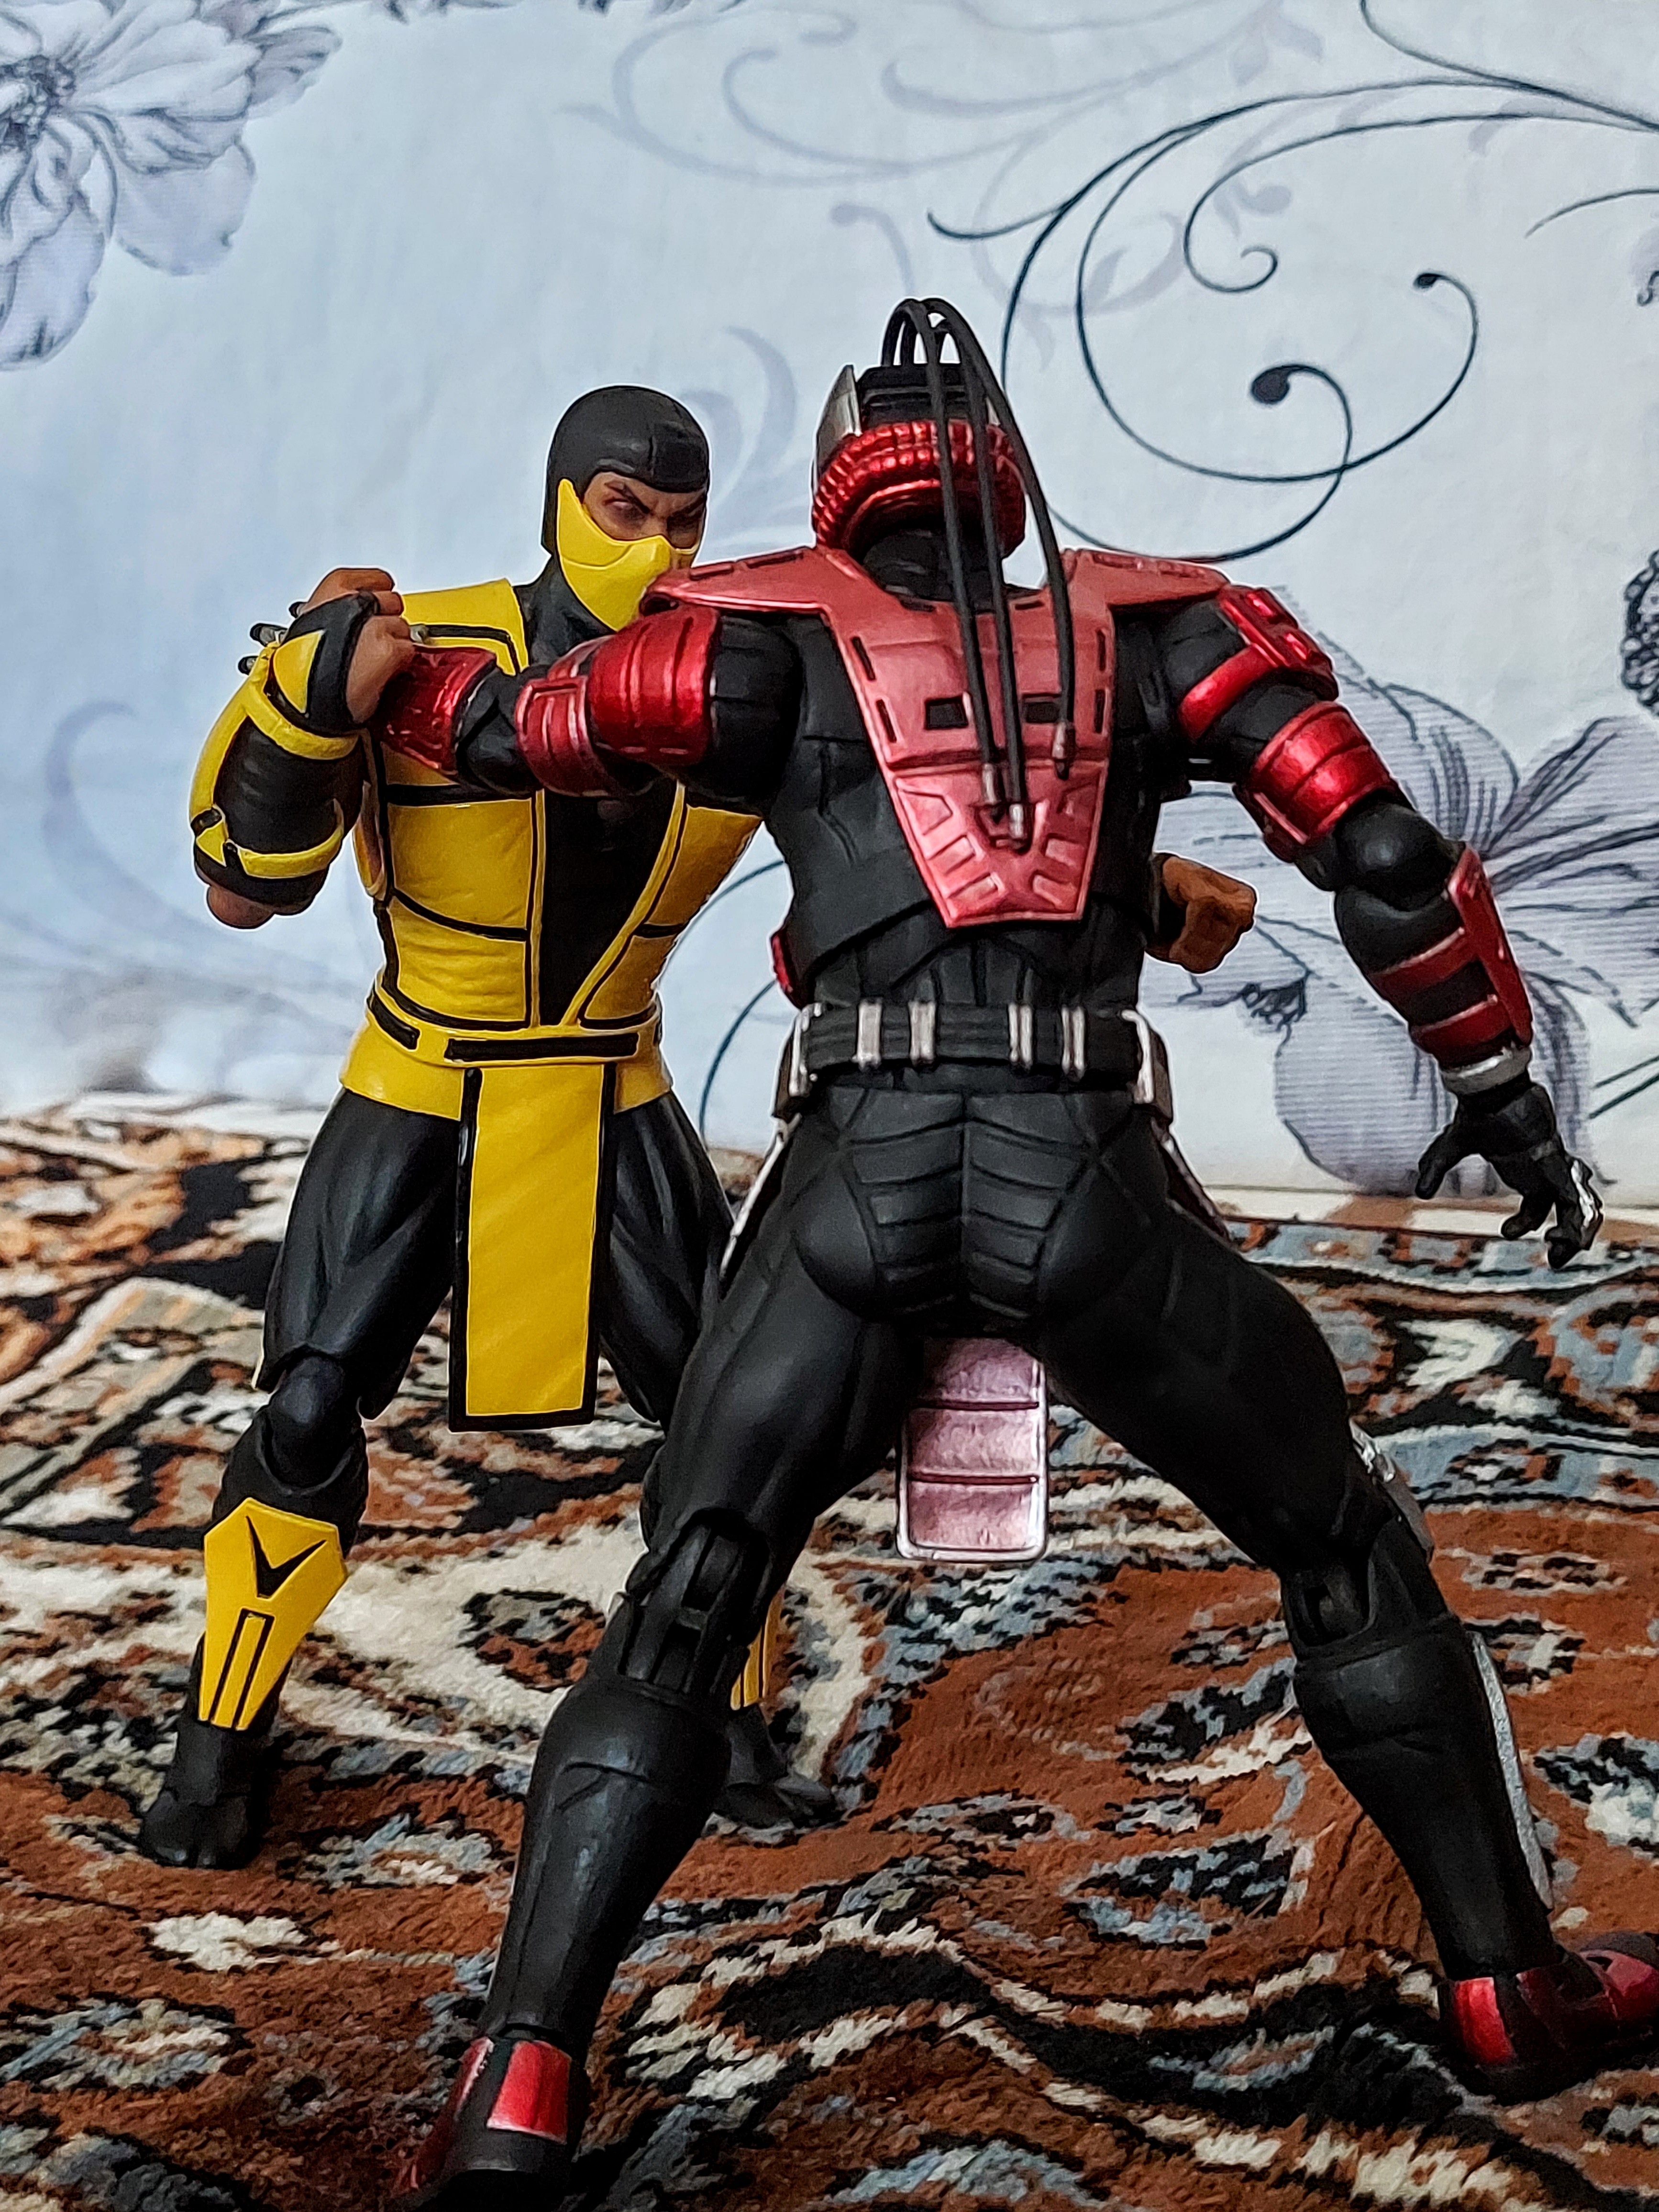
scorpion, storm, collectibles, cartoon, art, fictional character, illustration, action figure, carmine, costume, machine, hero, fiction, superhero, robot, toy, action film, cape